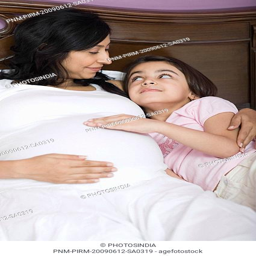
pregnant woman and her daughter lying on the bed